Black sand

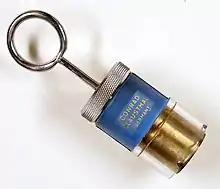
Magnet for separation of black sand by hand

Black sands are used by miners and prospectors to indicate the presence of a placer formation. Placer mining activities produce a concentrate that is composed mostly of black sand. Black sand concentrates often contain additional valuables, other than precious metals: rare earth elements, thorium, titanium, tungsten, zirconium and others are often fractionated during igneous processes into a common mineral-suite that becomes black sands after weathering and erosion.